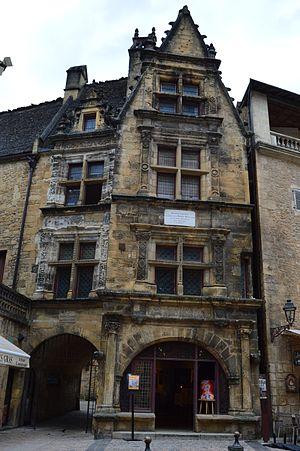
Maison d'Étienne de la Boétie, à Sarlat-la-Canéda (Dordogne, France).
Étienne de La Boétie est un écrivain humaniste et un poète français, né le 1ᵉʳ novembre 1530 à Sarlat et mort le 18 août 1563 à Germignan, dans la commune du Taillan-Médoc, près de Bordeaux.